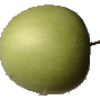
Label: apple_granny_smith